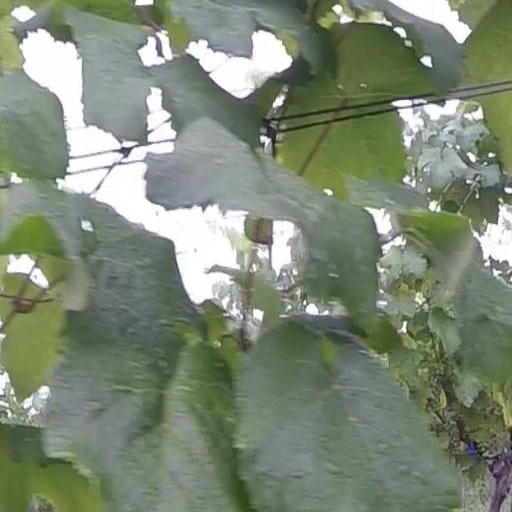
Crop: grape